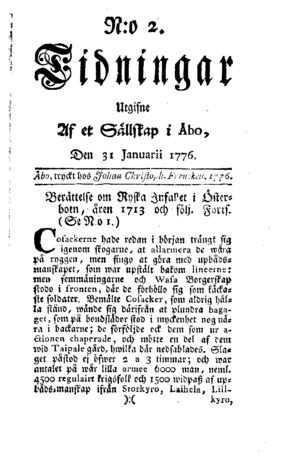
Tidningar Utgifne Af et Sällskap i Åbo fut le premier journal édité en Finlande.